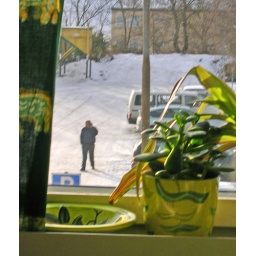
Just a guy making a phone call in the car park